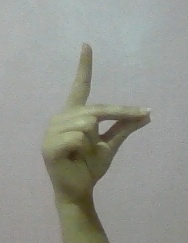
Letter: ta